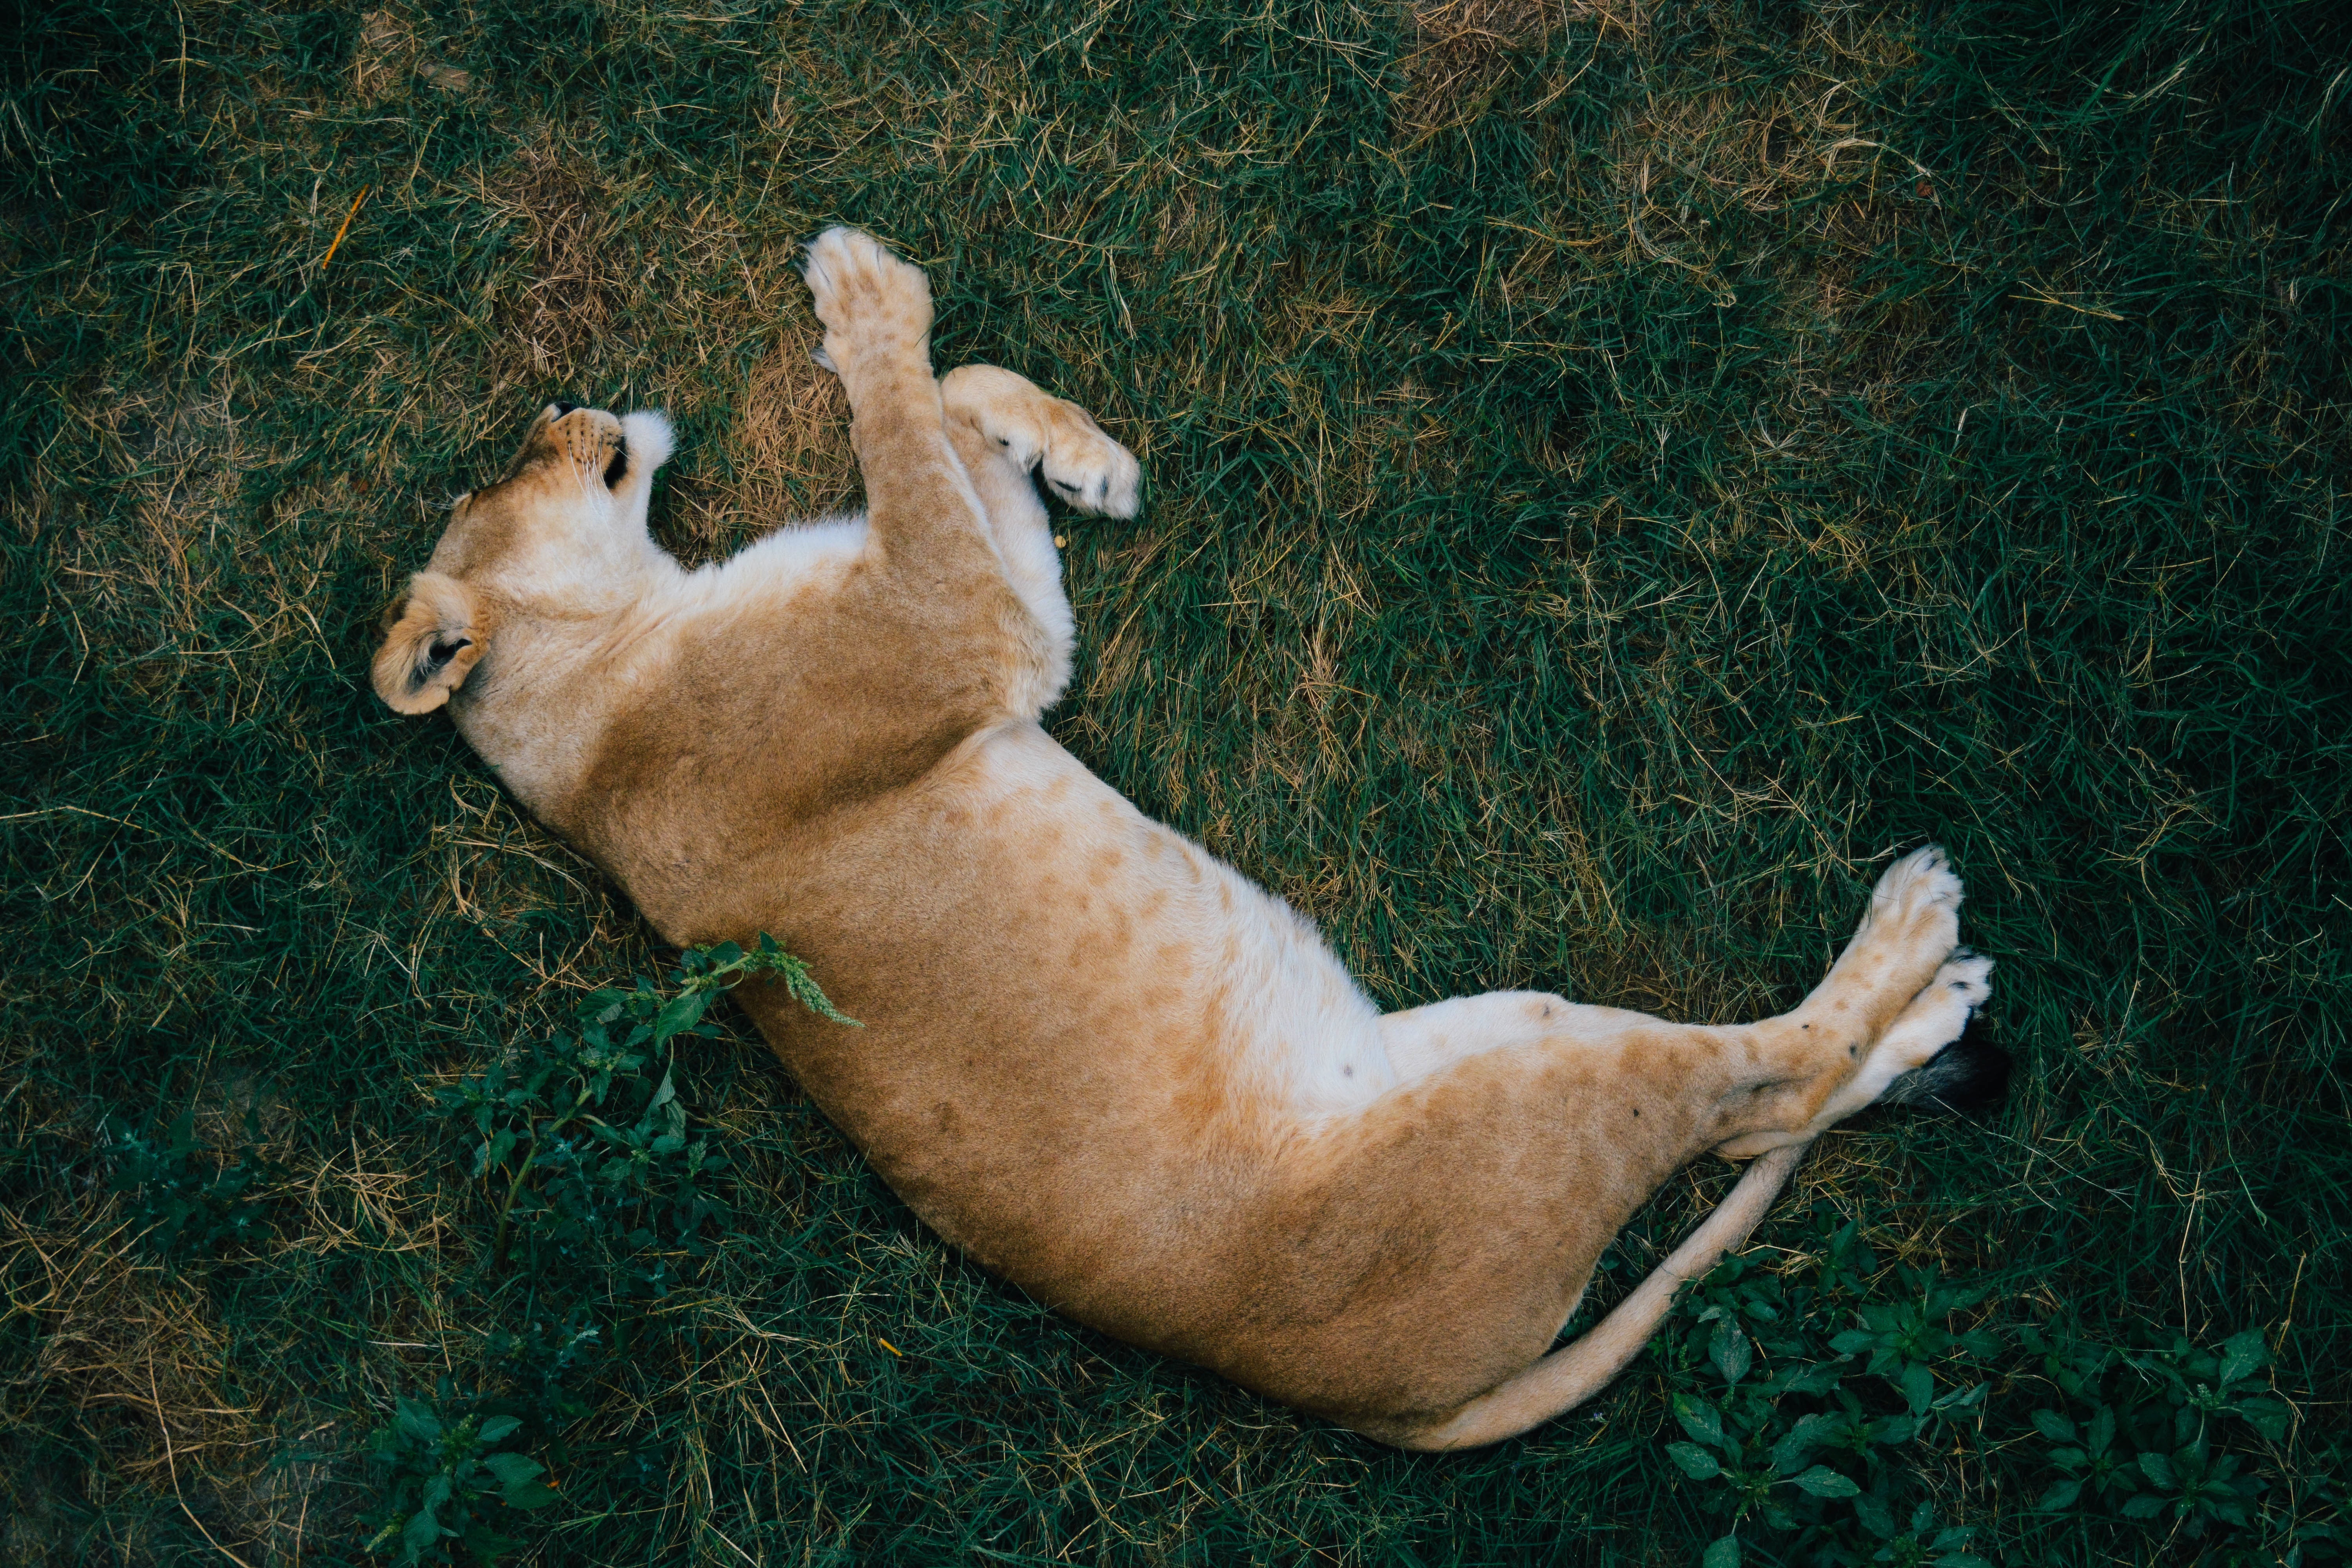
grass, animal, cute, wildlife, wild, zoo, fur, cat, sleeping, park, feline, mammal, predator, fauna, lion, resting, lying, carnivore, safari, leo, cat like mammal